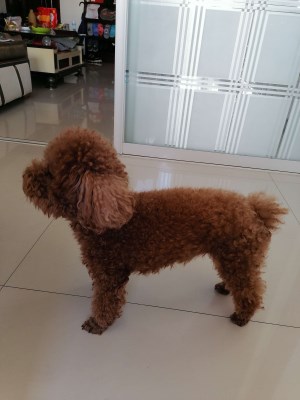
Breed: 7449-n000128-teddy